Dalmatinska Lazarica

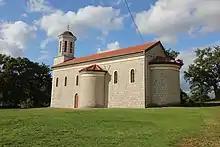
Dalmatinska Lazarica, 2020

The Holy Lazarica Monastery also known as the Dalmatinska Lazarica, is a Serbian Orthodox monastery located in Zvjerinac, near Knin, Croatia. It was finished in 1889, its construction having started in 1874. It is dedicated to Prince Lazar of Serbia.